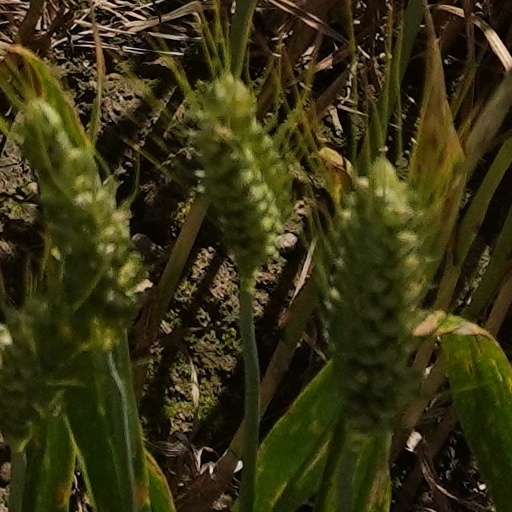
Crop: wheat